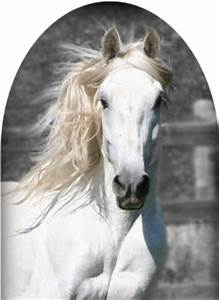
Label: cavallo